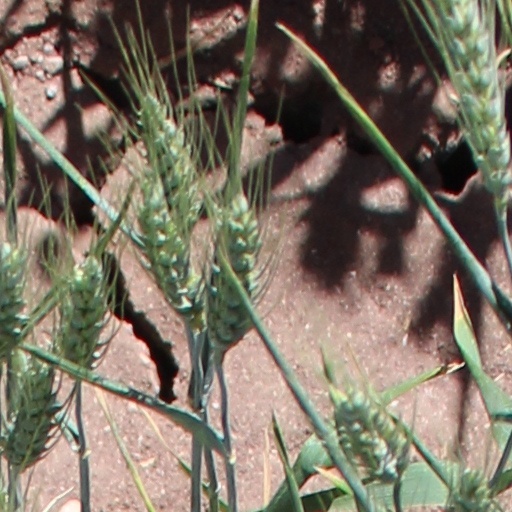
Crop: wheat